Roque Augusto Saldías Maninat

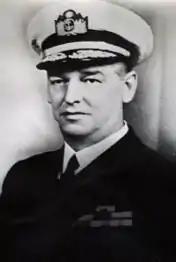

Roque Augusto Saldías Maninat (May 5, 1892 – May 17, 1974) was a Venezuelan-born Peruvian admiral and politician. He was born in Valencia, Carabobo, Venezuela. He returned to Peru with his family in 1895. In 1908, he enrolled at the Naval Academy of Peru and graduated in 1912. He went to France on the cruiser Comandante Aguirre and returned to Peru in 1915. He later served on the cruiser Almirante Grau. He was minister of health (1936–1937), navy and aviation (1937–1939), navy (1948–1955) and economy and finance (February–June 1948) in the Government of Peru. He served under Presidents Óscar Benavides, José Bustamante y Rivero and Manuel A. Odría. He eventually rose to the rank of vice admiral in the Peruvian Navy.